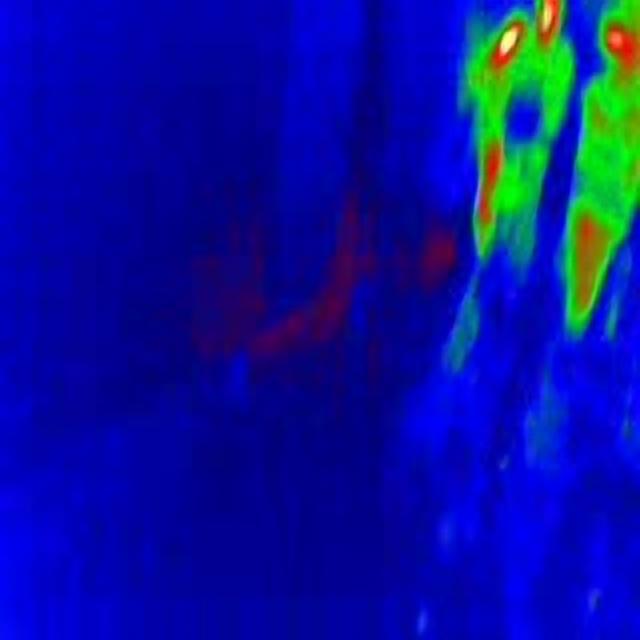
Detected objects:
label: person
label: person